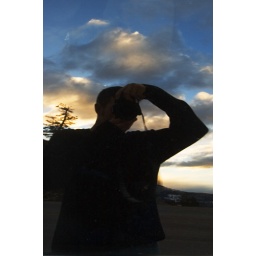
IMG_2291 - self portrait in truck window